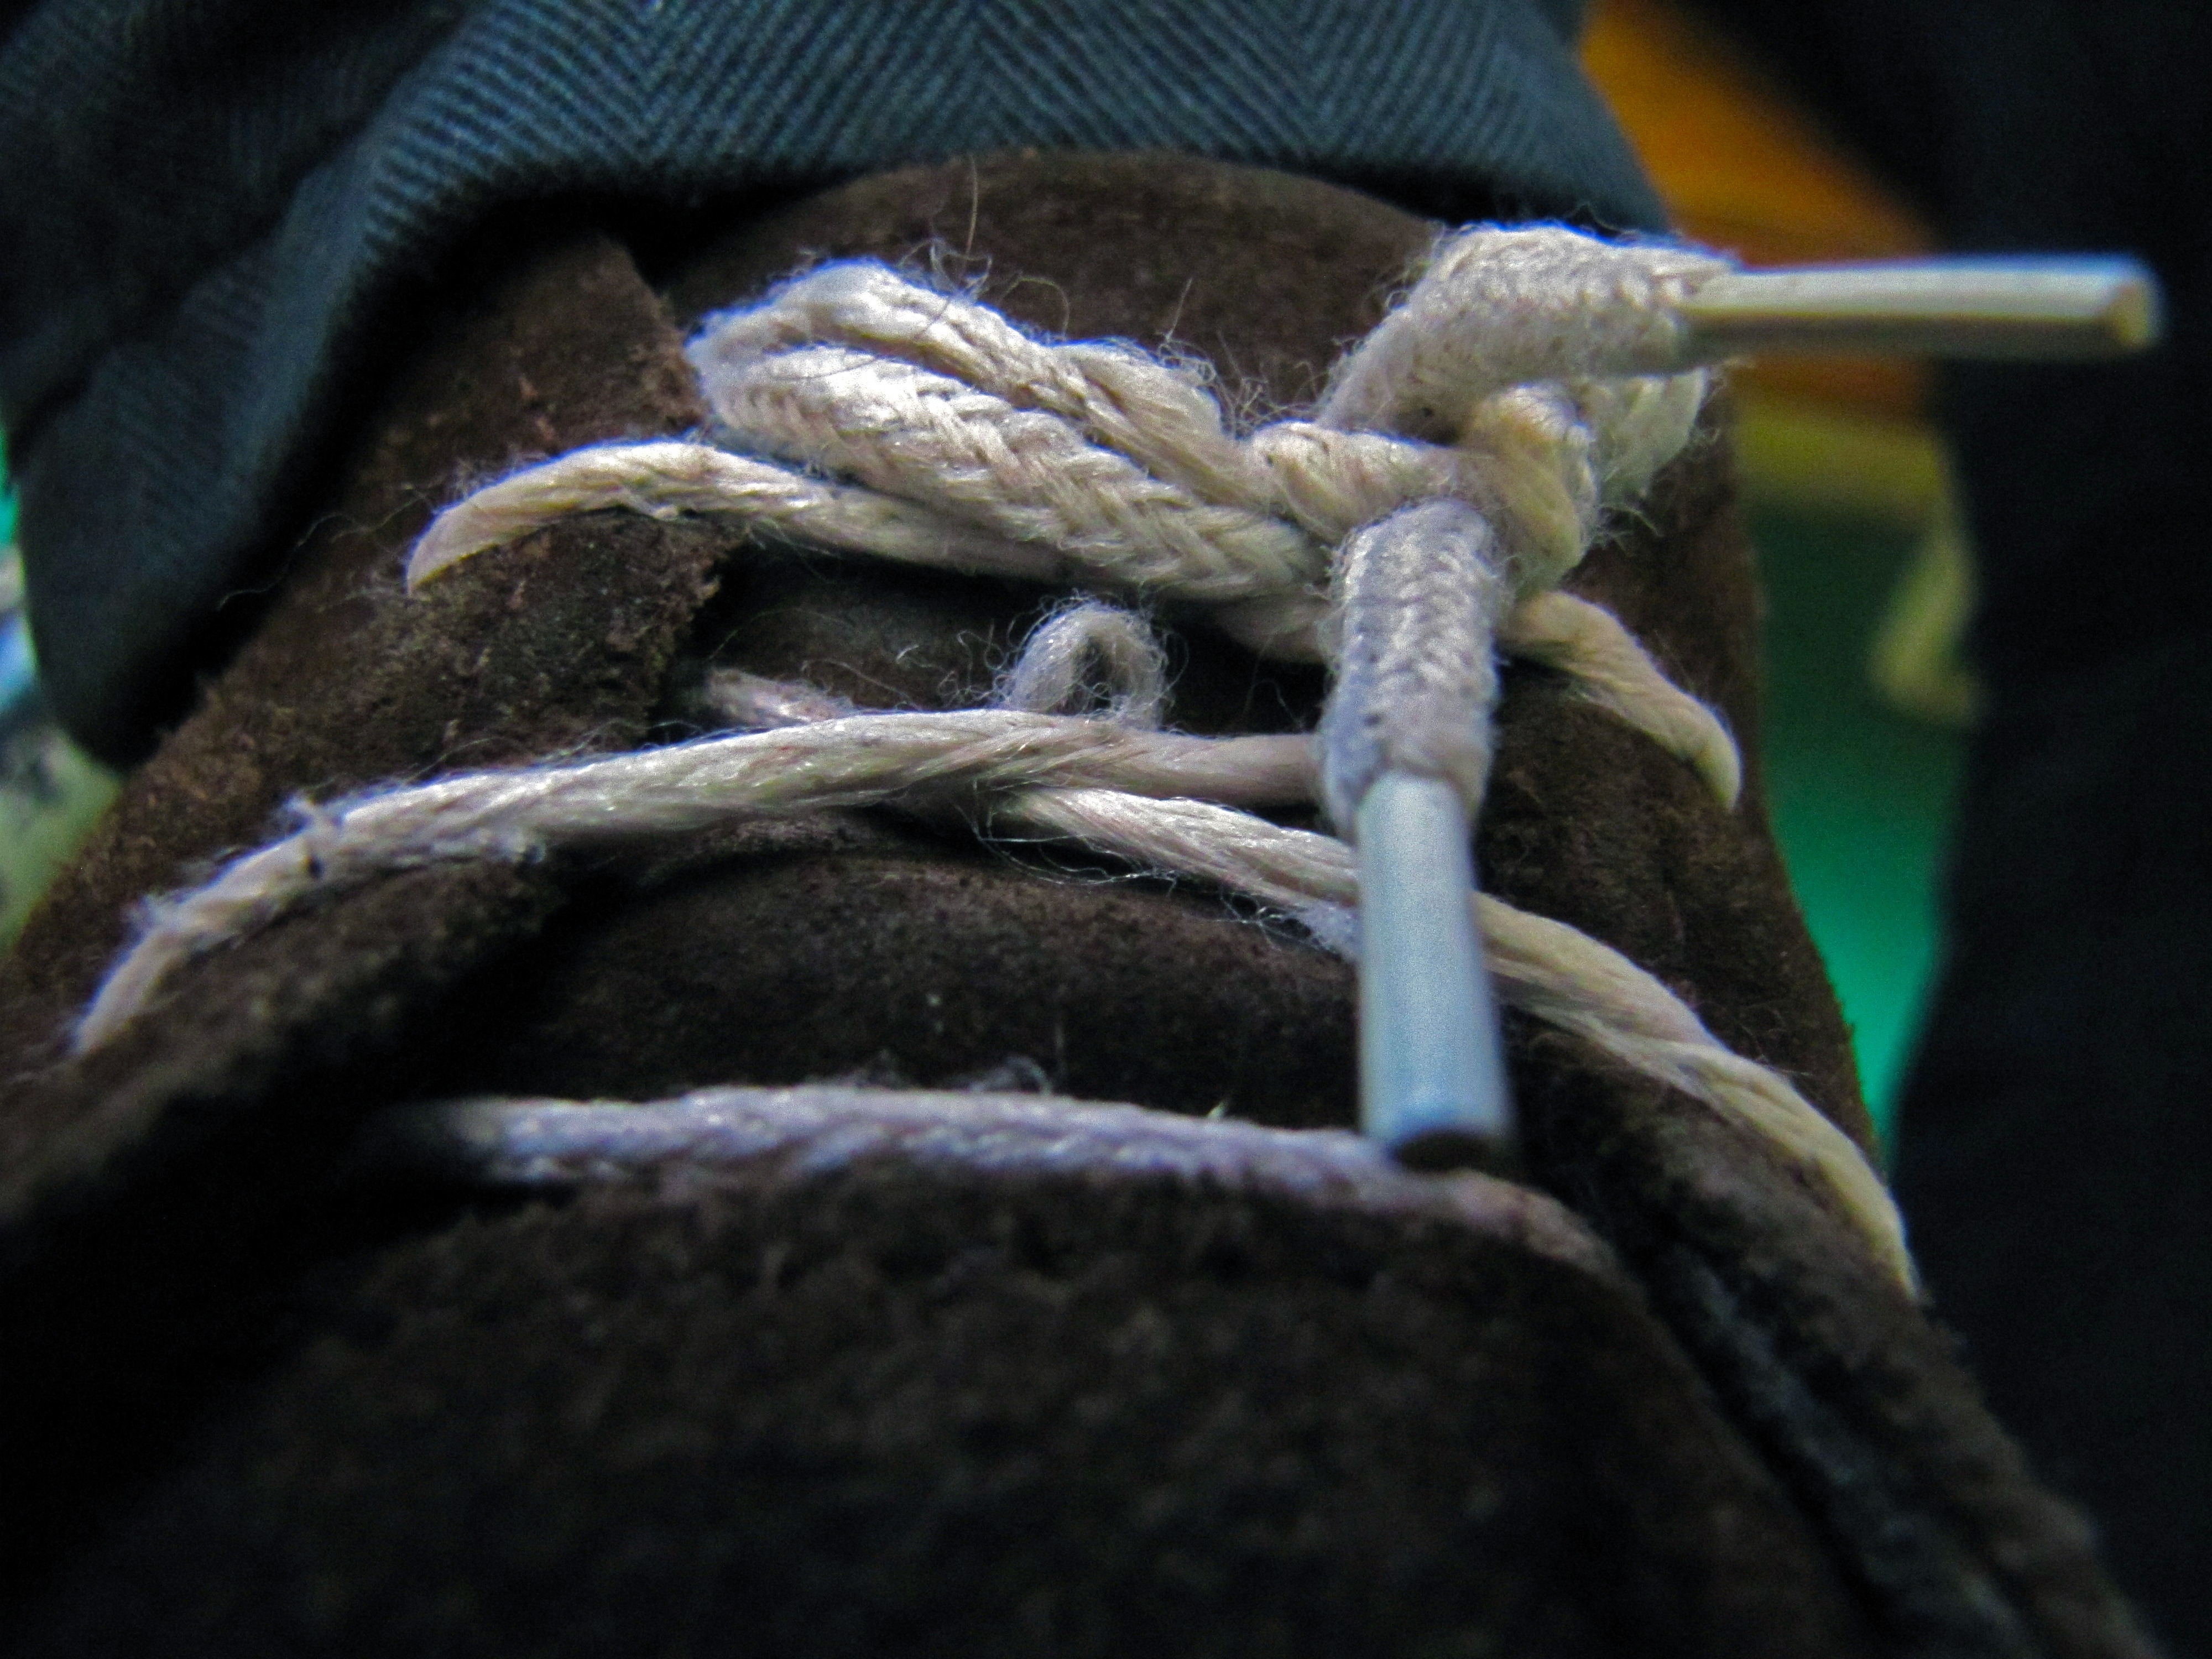
shoe, rope, close up, textile, macro photography, shoestring, f mv g